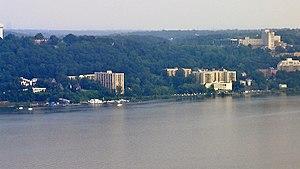
Yonkers est une ville située dans le sud de l'État de New York aux États-Unis. Sa limite méridionale est limitrophe de la ville de New York.